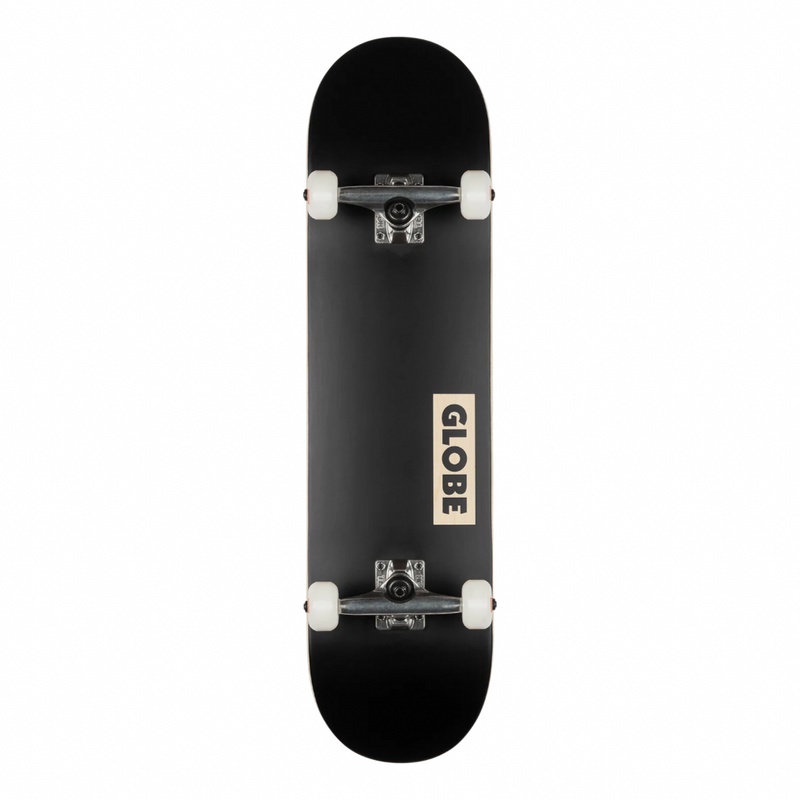
Globe Goodstock  Goodstock Black  8.125FU Skateboard
Introducing Globe Skateboards Founded on passion and perfected by experience, Globe skateboards are engineered for riders who demand durability, versatility, and authenticity. Designed in Australia and crafted by experts with over 30 years of skateboarding heritage, each board is a testament to meticulous design and unwavering performance. Choose from an expansive selection of cruiser, longboard, complete, and youth setups, or build your own using our premium decksÑcrafted using advanced epoxy-resin construction for lighter, stronger performance. For surf-inspired shredders, our Surf/Skate range features innovative Slant trucks with magnesium, hollow-axle design that makes them 25% lighter and lower-to-ground for unmatched control and flow. With Globe, riders get more than a deckÑthey get reliability, innovation, and a promise backed by our sustainability and skateboard guarantee programs.Premium Epoxy-Resin Deck Construction Globe decks are individually pressed using epoxy-resin, making them lighter, stronger, and longer-lasting than traditional water-based resin boards. This ensures durability and consistent performance for every ride.Wide Range of Styles & Riding Options From street and park decks to cruisers, longboards, and surf-skates, Globe offers a complete lineup tailored for every riderÕs styleÑwhether itÕs technical tricks, smooth carving, or casual commuting.Innovative & Sustainable Design Featuring advanced truck technology like Slant magnesium surf-skate trucks and a commitment to eco-friendly practices through their ReGrowth program, Globe blends performance innovation with sustainable craftsmanship.Size: 8.125FUDimensions (W x L x H) Inch: 8.125 x 31.875 x 14.25Trucks: 5.25" Tensor AlloyWheels: 52mm 99aConstruction: Resin-7 hard rock mapleConcave: Full concaveGrip Tape / Comments: Black
Brand: Globe
Category: Sporting Goods > Outdoor Recreation > Skateboarding > Complete Skateboards > Classic Skateboards